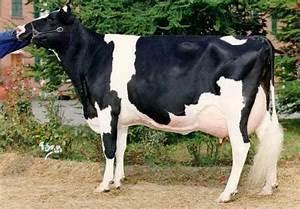
cow